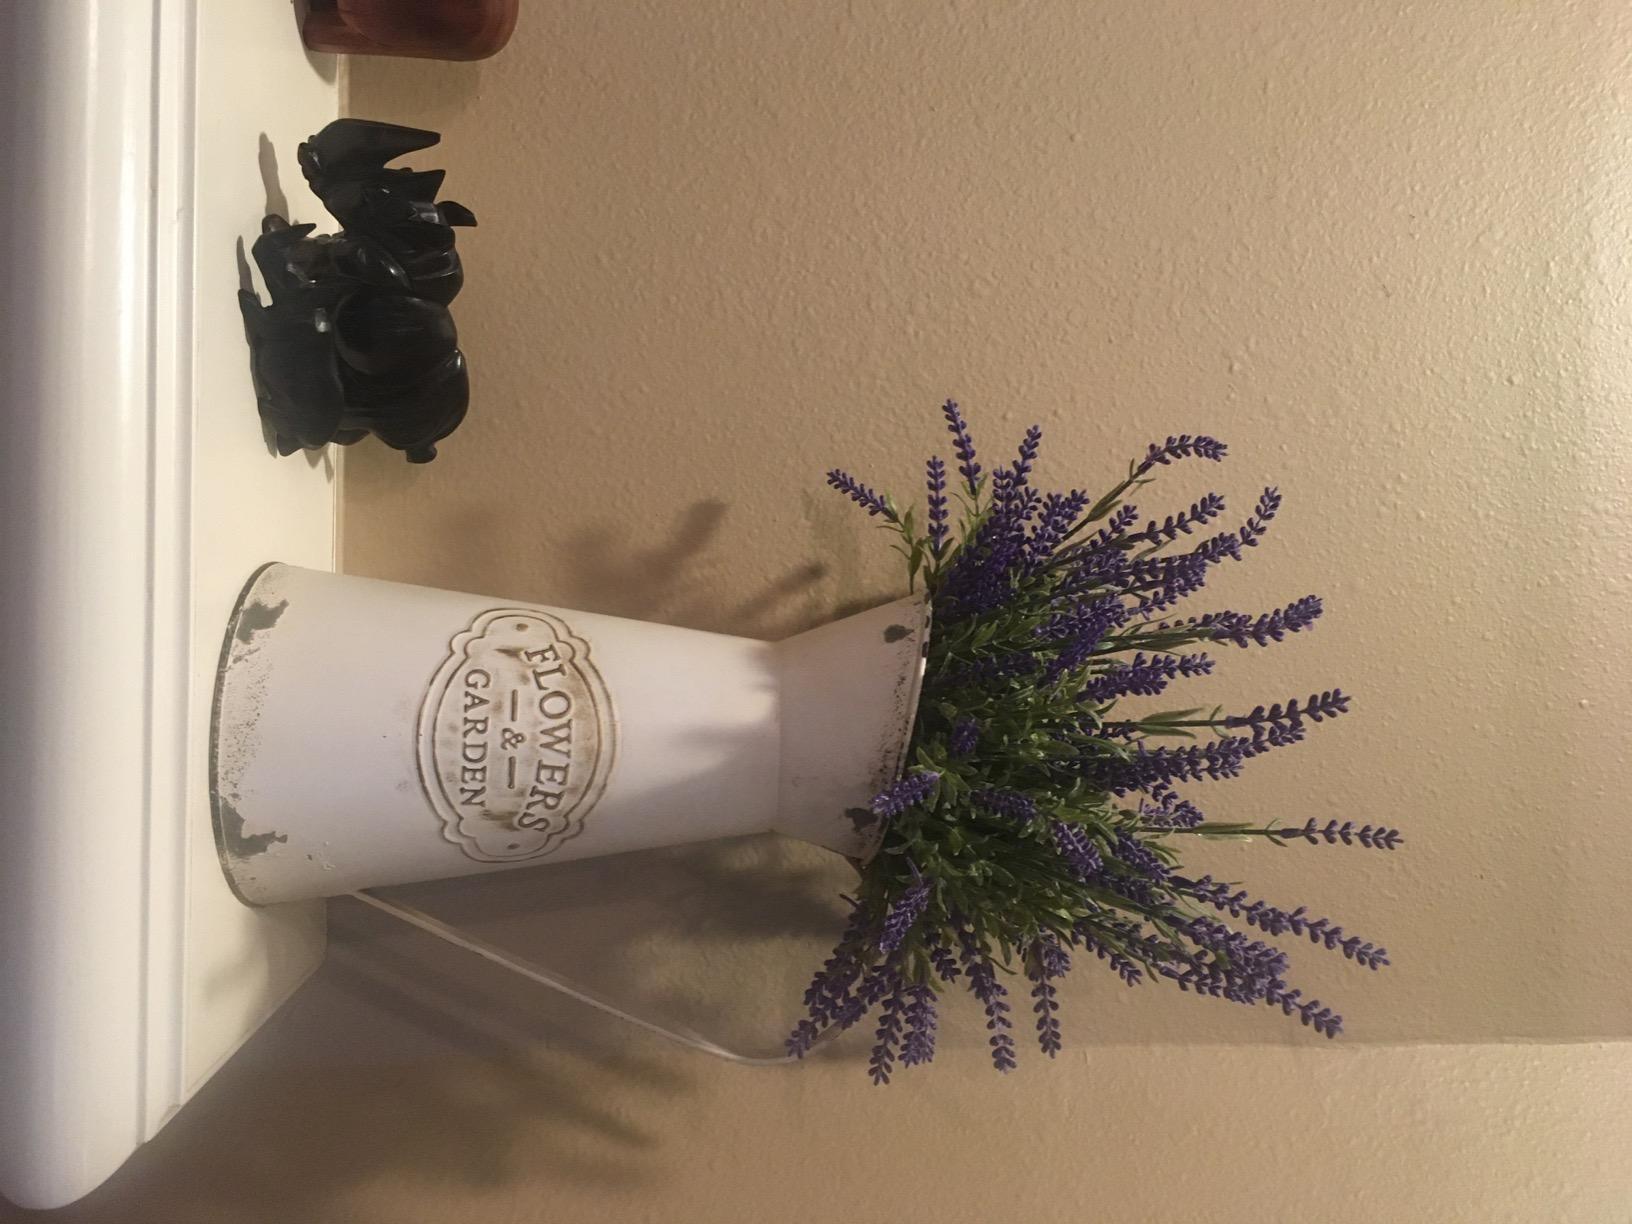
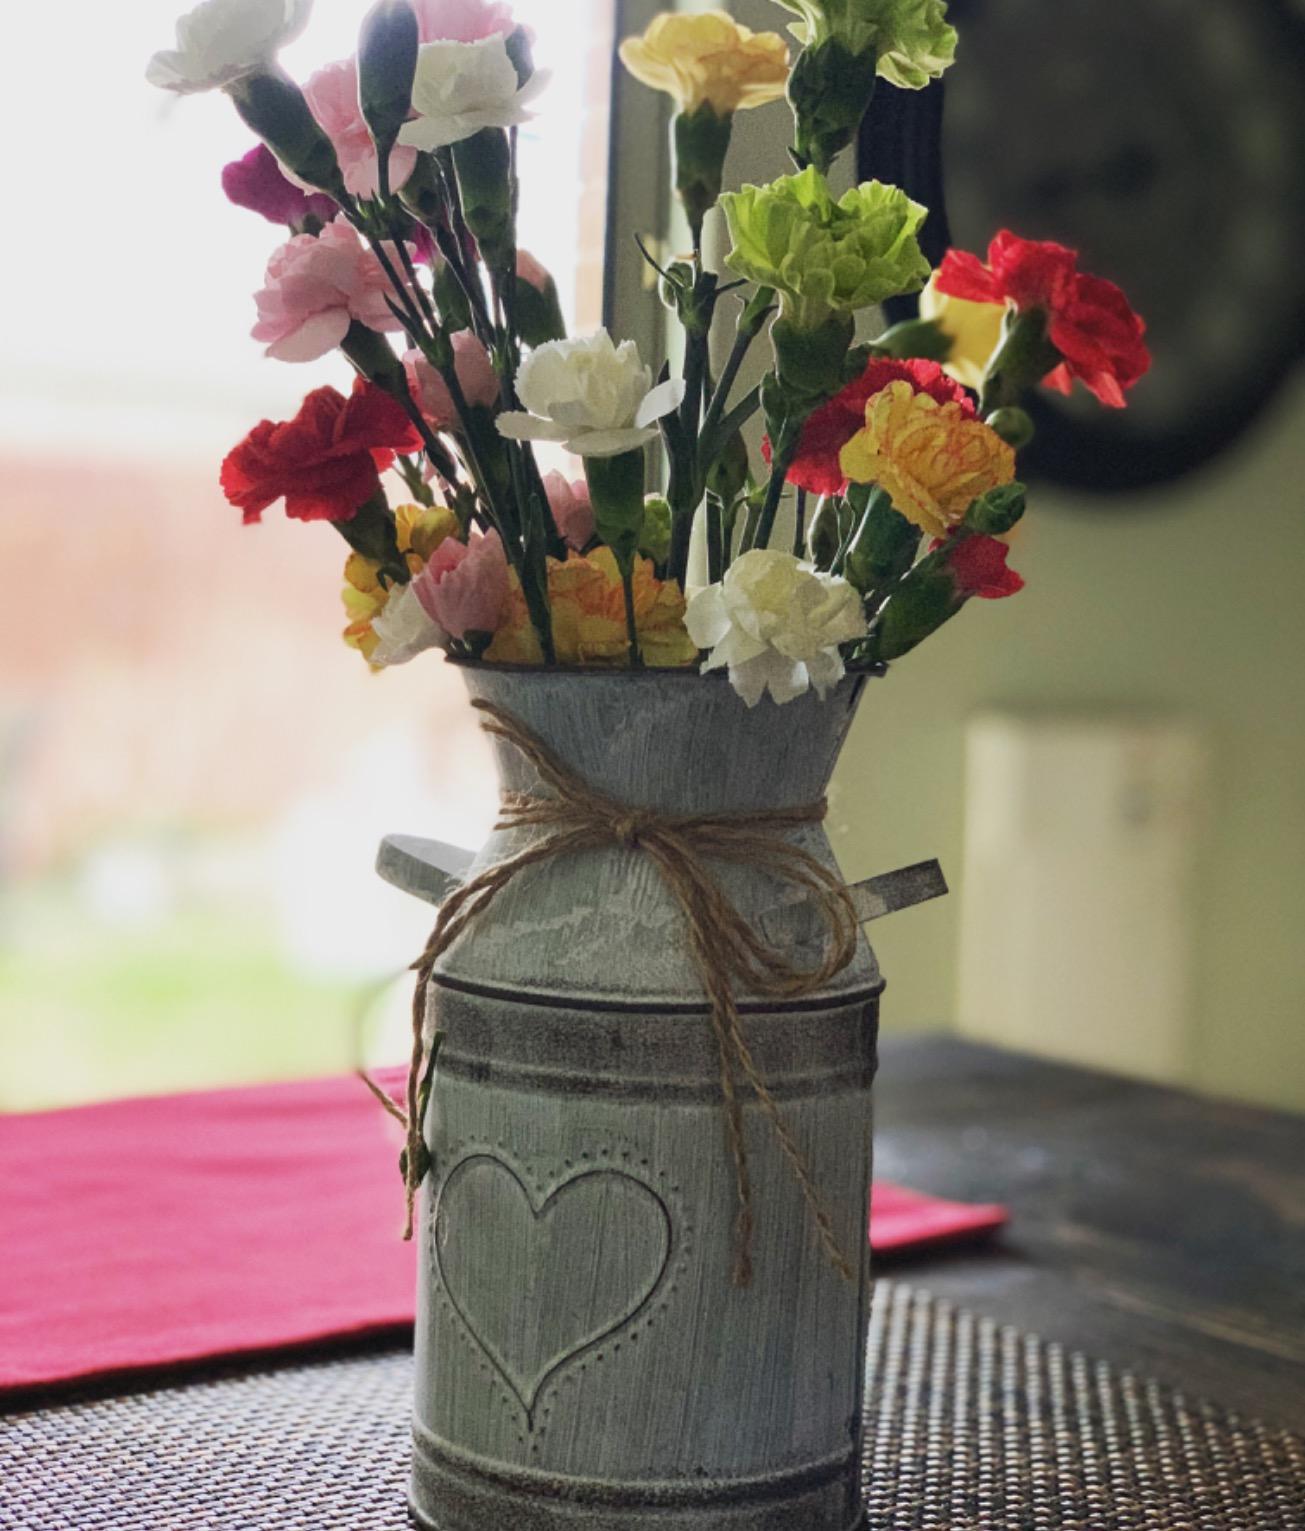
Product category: vase
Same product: no